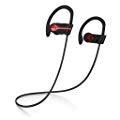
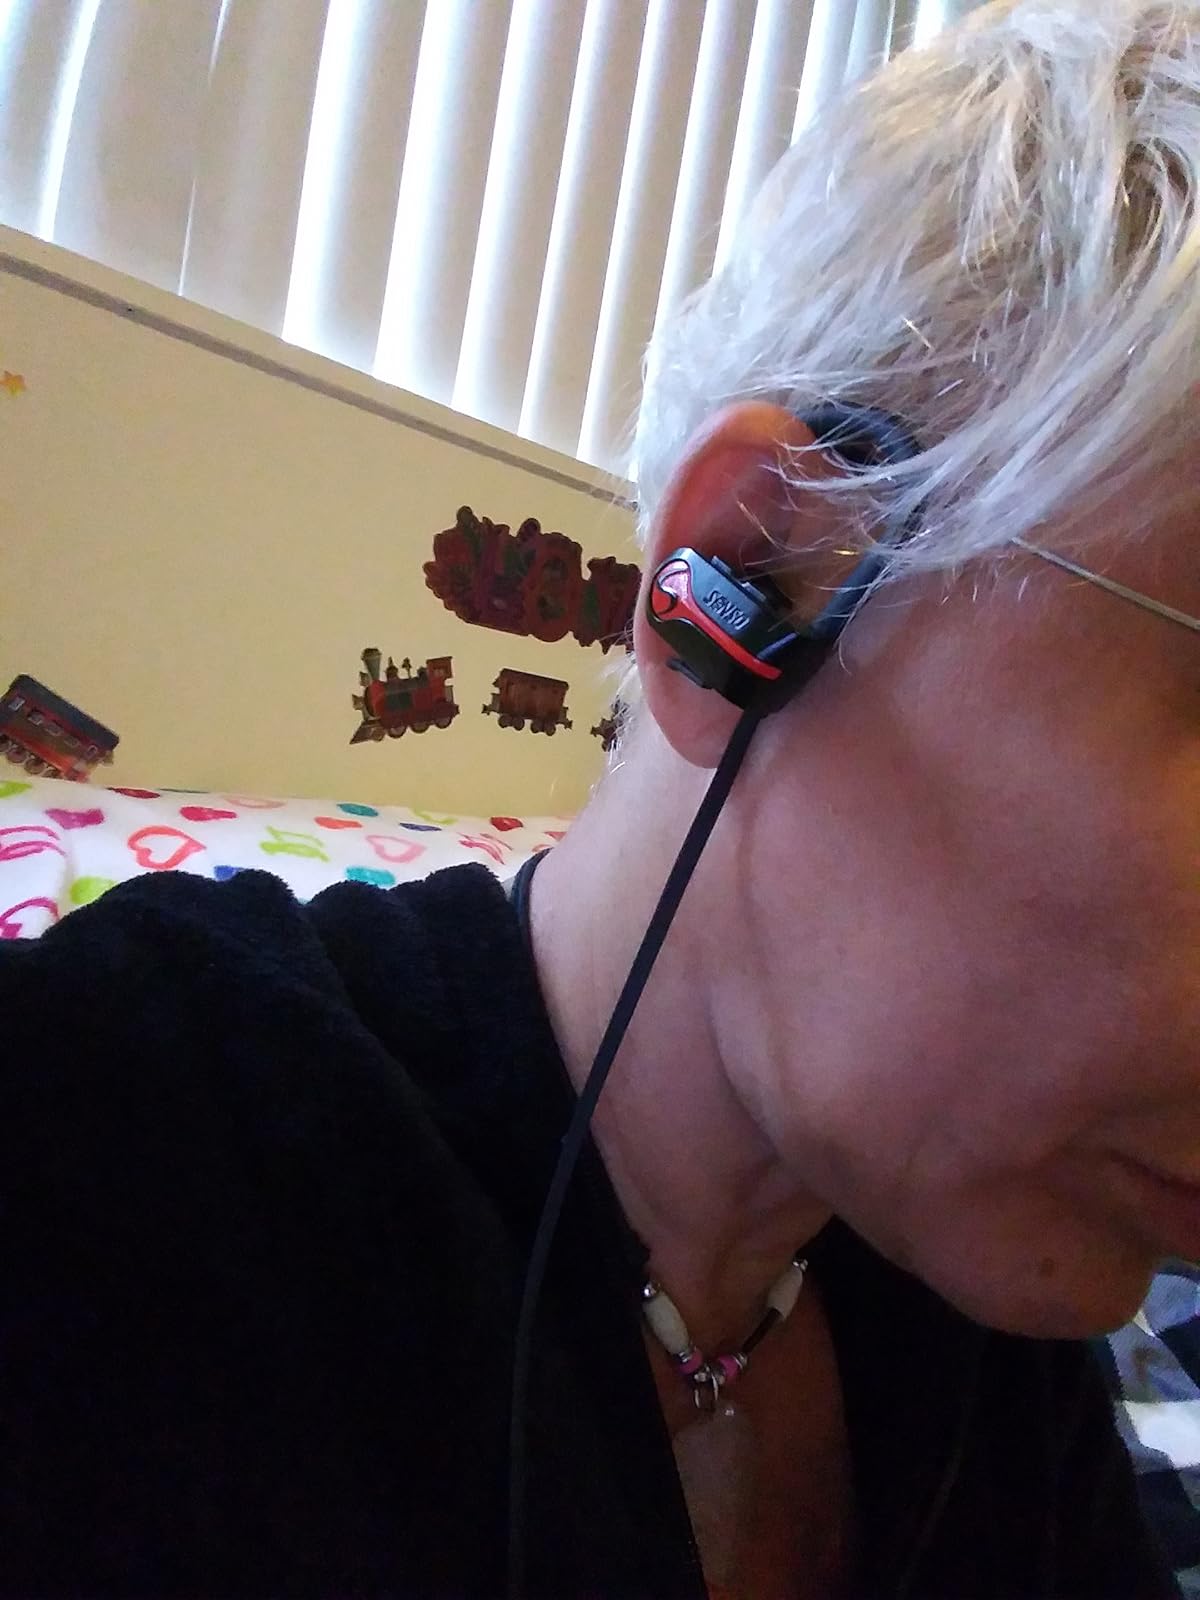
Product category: earbuds
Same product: yes